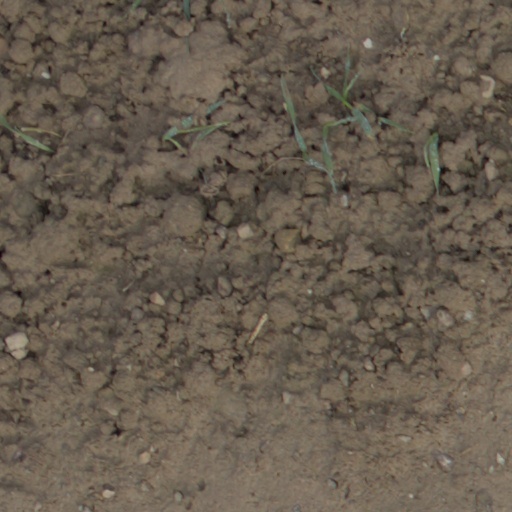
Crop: wheat